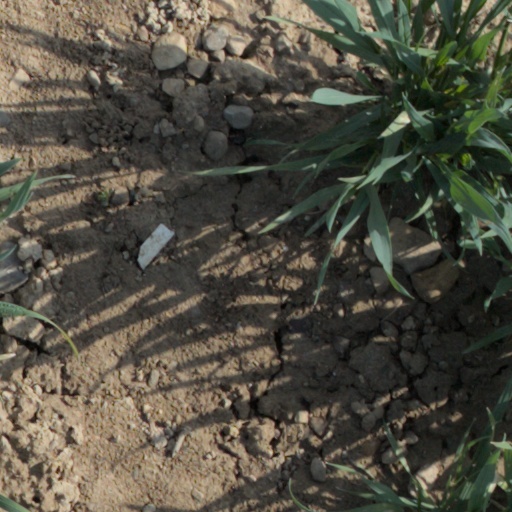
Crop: wheat